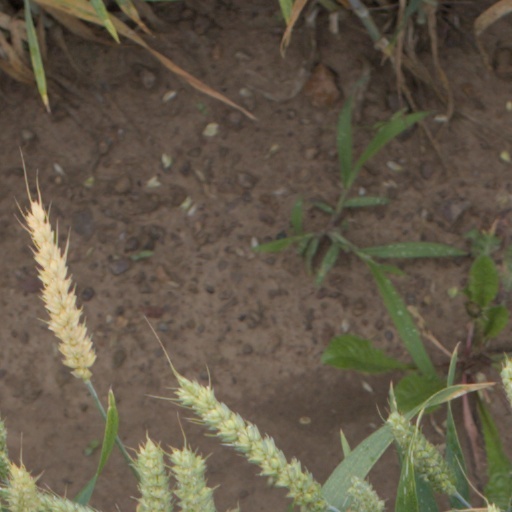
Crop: wheat